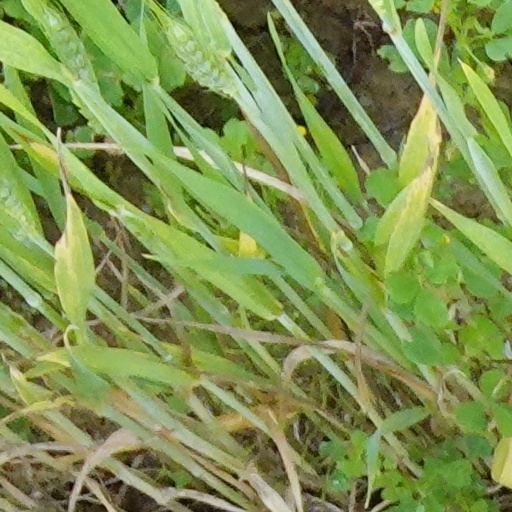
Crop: wheat